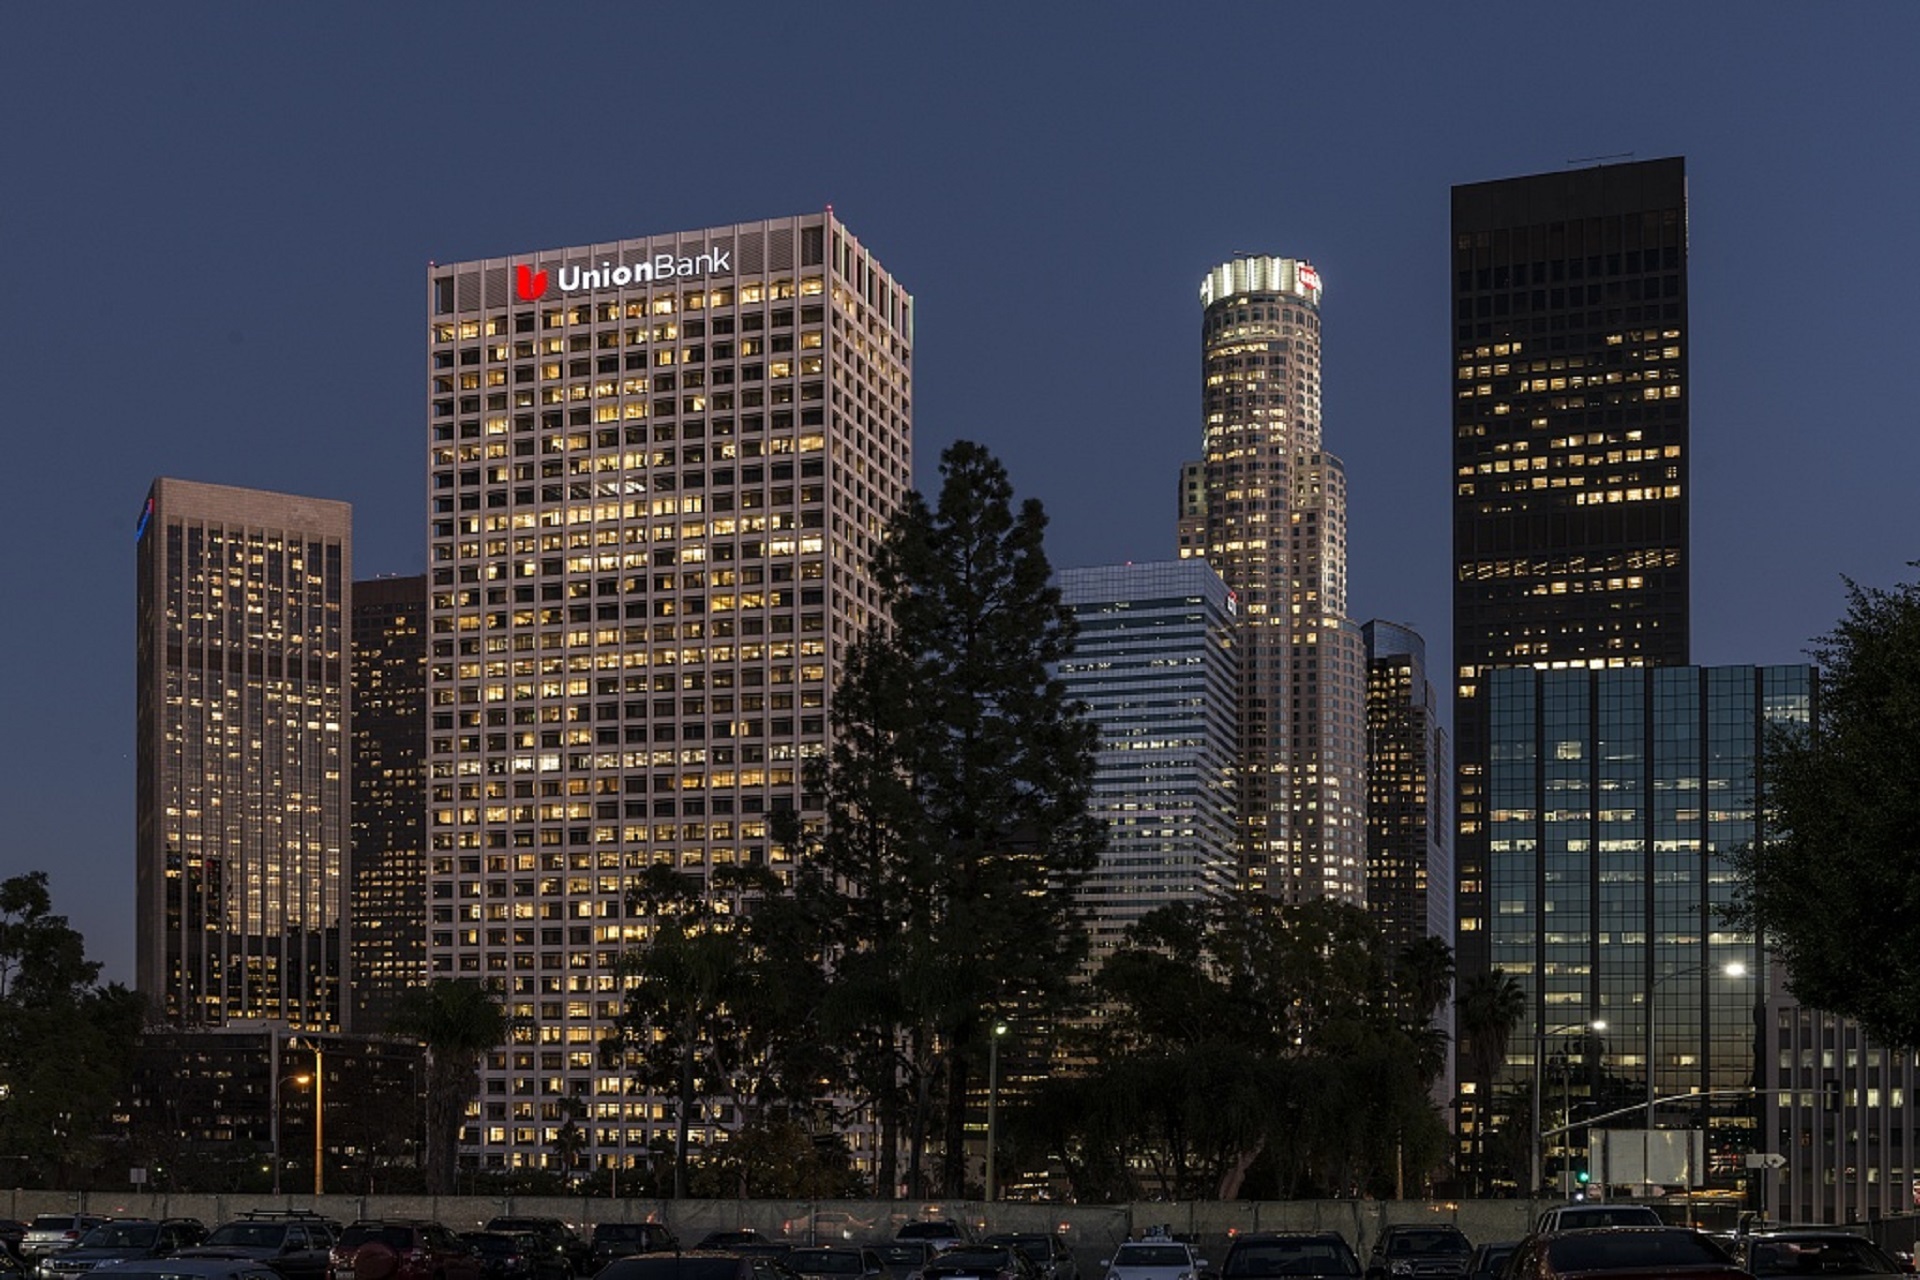
architecture, skyline, night, city, skyscraper, urban, cityscape, panorama, downtown, dusk, evening, twilight, reflection, tower, scenic, usa, landmark, california, tower block, lights, skyscrapers, offices, metropolis, condominium, neighbourhood, los angeles, urban area, residential area, human settlement, metropolitan area